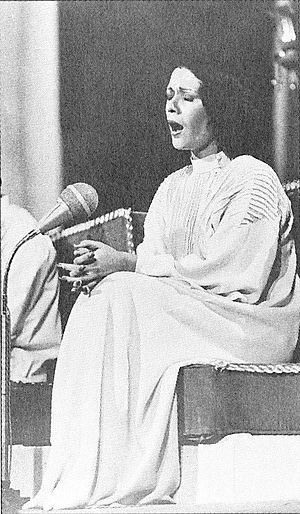
Parissâ, née en 1950, est considérée comme une des plus belles voix du chant persan classique.